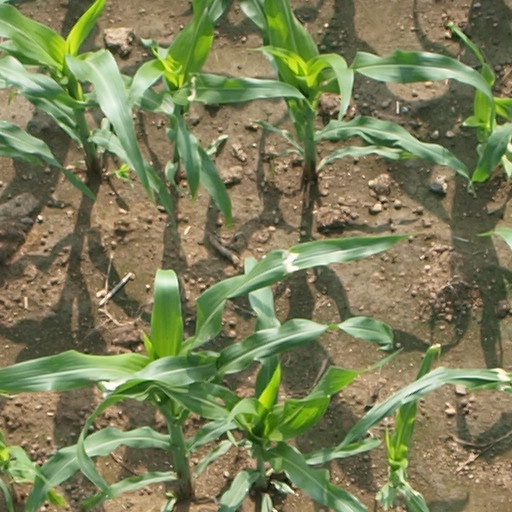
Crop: maize; corn